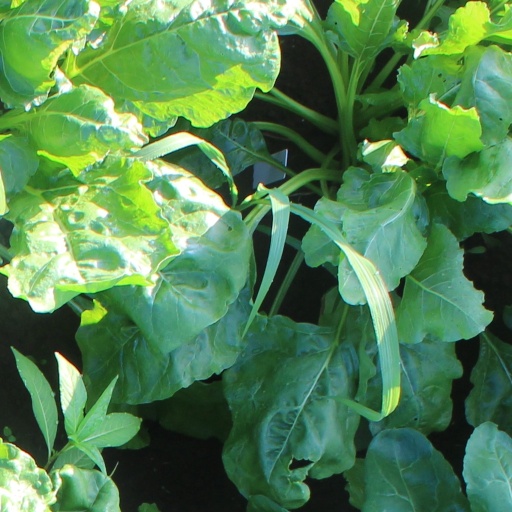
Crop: sugar beet